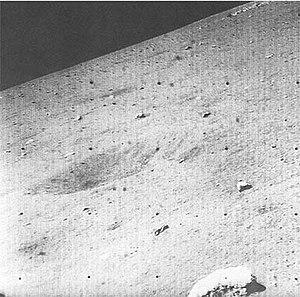
Petit cratère photographié par Surveyor 1
Le programme Surveyor de la NASA est un programme d'exploration de la Lune par des engins automatiques qui a joué un rôle important dans la préparation des missions du programme Apollo. En 1960, le Jet Propulsion Laboratory lance officiellement un projet d'étude scientifique de notre satellite qui doit mettre en œuvre une sonde spatiale capable d'effectuer un atterrissage sur le sol lunaire pour l'étudier in situ.